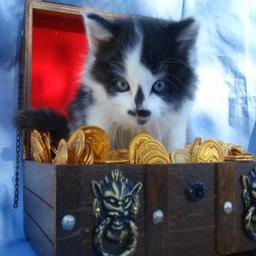
Animal: cats